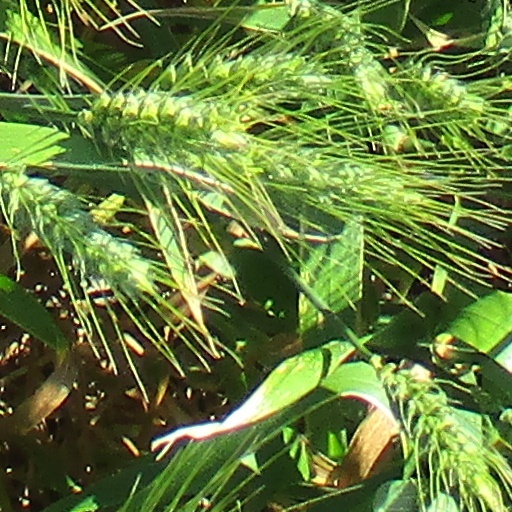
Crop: wheat